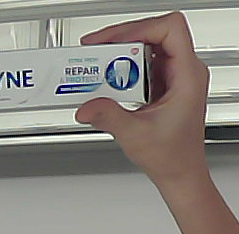
Product: sensodyne_toothpaste